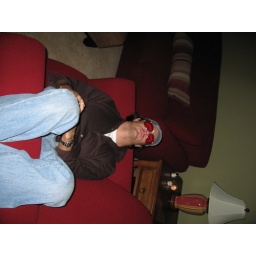
me tired in red chair